Sajjad Shahbazzadeh

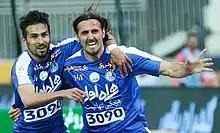
Shahbazzadeh (left) celebrating with Pero Pejić after Pejić scored against Saipa

Shahbazzzadeh scored a brace in the first game of the season against Siah jamegan which Esteghlal won 2–1. After 3 weeks of injury he scored his second goal in a 2–0 win against Gostaresh. He ended the season with 7 league goals and 4 goals in Hazfi Cup which made him the top scorer of the competition.